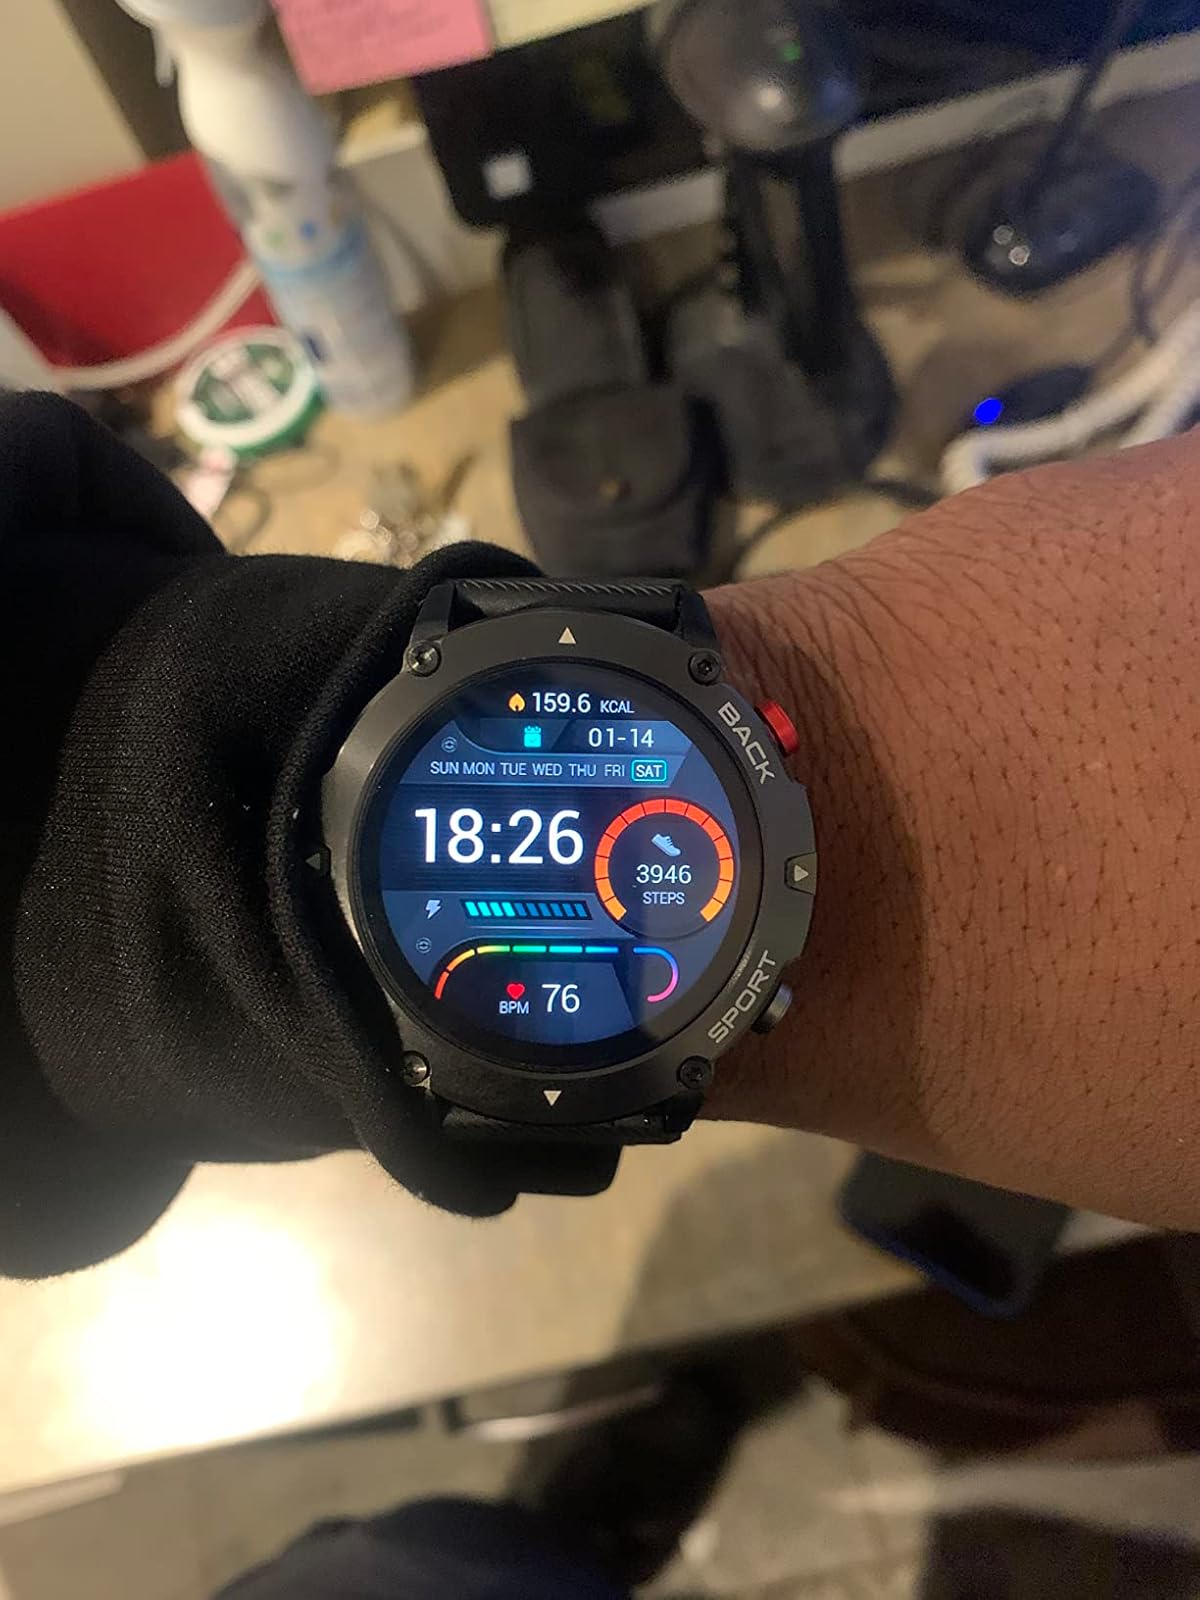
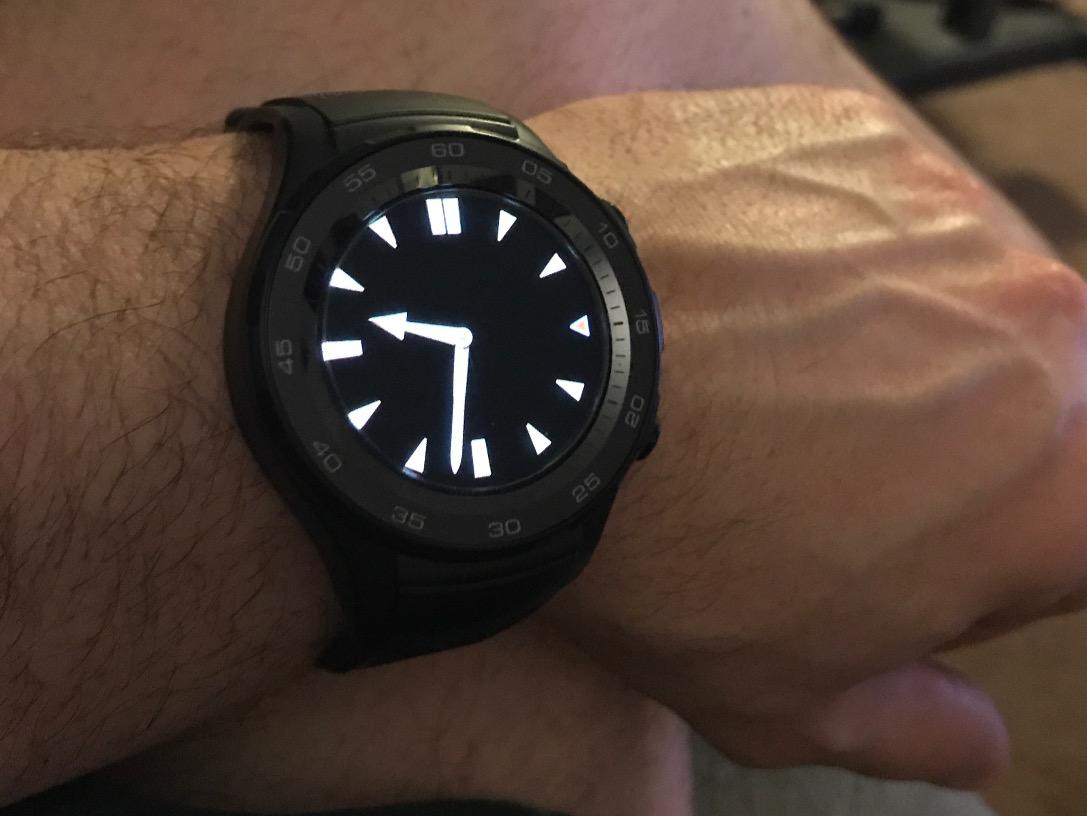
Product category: smartwatch
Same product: no